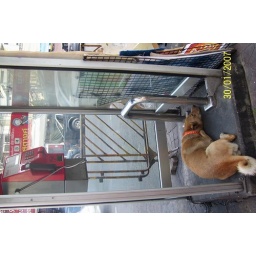
Dog sleeping in the phone booth!